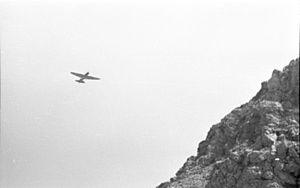
La campagne de Crimée, pendant la Seconde Guerre mondiale, est une campagne militaire des Allemands et des Roumains pour s'emparer de la presqu'île de Crimée détenue par les Soviétiques, qui se déroula du 24 septembre 1941 au 4 juillet 1942, date à laquelle la Crimée est entièrement aux mains des Allemands et de leurs alliés.